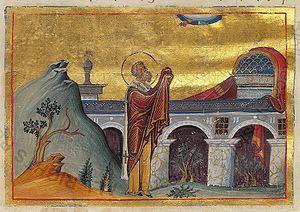
La présente liste ne se veut pas exhaustive. Elle se propose de mentionner un choix de saints parmi les plus vénérés par l'Église orthodoxe selon les dates du calendrier grégorien. Les dates du calendrier julien sont les mêmes mais correspondent, dans le calendrier grégorien, à une date postérieure de 13 jours. Elle les classe par collège, selon une logique qui prévaut lors de la composition du programme iconographique destiné à décorer les murs d'une église. Quelques saints peuvent figurer dans deux collèges différents.
Guichard de Pontigny, né au début du XIIᵉ siècle et mort à Lyon le 27 septembre 1181, est un homme d'Église français, moine cistercien, abbé de Pontigny à partir de 1136 puis archevêque de Lyon à partir de 1165.